The Hall, Bradford-on-Avon

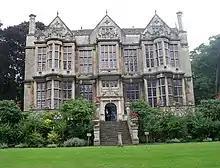
The Hall, south front

The Hall, at times known as Kingston House and The Duke's House, is a Grade I listed Jacobean mansion in Bradford-on-Avon, Wiltshire, England.